Vénus aveugle

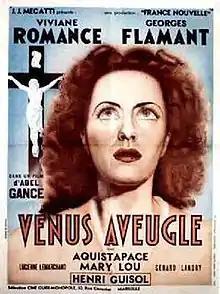
Theatrical release poster

Vénus aveugle ("Blind Venus") is a 1941 French film melodrama, directed by Abel Gance, and one of the first films to be undertaken in France during the German occupation. (It is also sometimes cited as "La Vénus aveugle".)